Andy Roddick

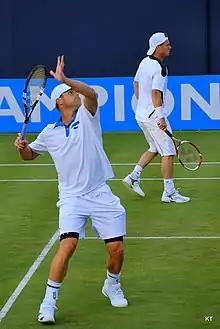
Andy Roddick at the Queen's Championships 2012 with Hewitt

In March, at Indian Wells, Roddick beat Łukasz Kubot in the second round, but then lost in the next round to Tomáš Berdych. Later in the month, at Sony Ericsson Open, Roddick faced No. 3 Federer, this being the first time they played each other before the quarterfinals of any tournament. Roddick defeated Federer for only the third time in his career to reach the fourth round, but then lost to Juan Mónaco. Roddick then elected not to play in the final three clay-court Masters events leading up to the French Open. At French Open, he fell to Nicolas Mahut in the first round in four sets. After this, Roddick played at Aegon Championships, where he lost in the second round to Édouard Roger-Vasselin, despite having a match point in the third set.